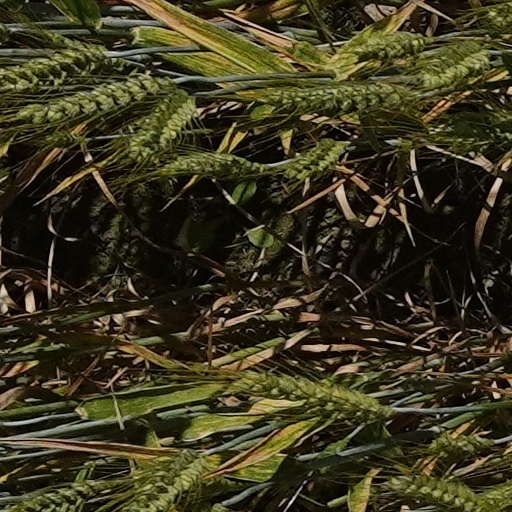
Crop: wheat